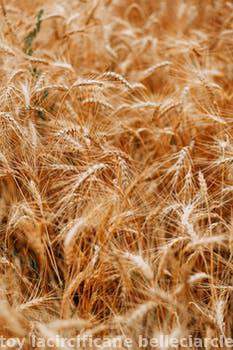
Label: Watermark